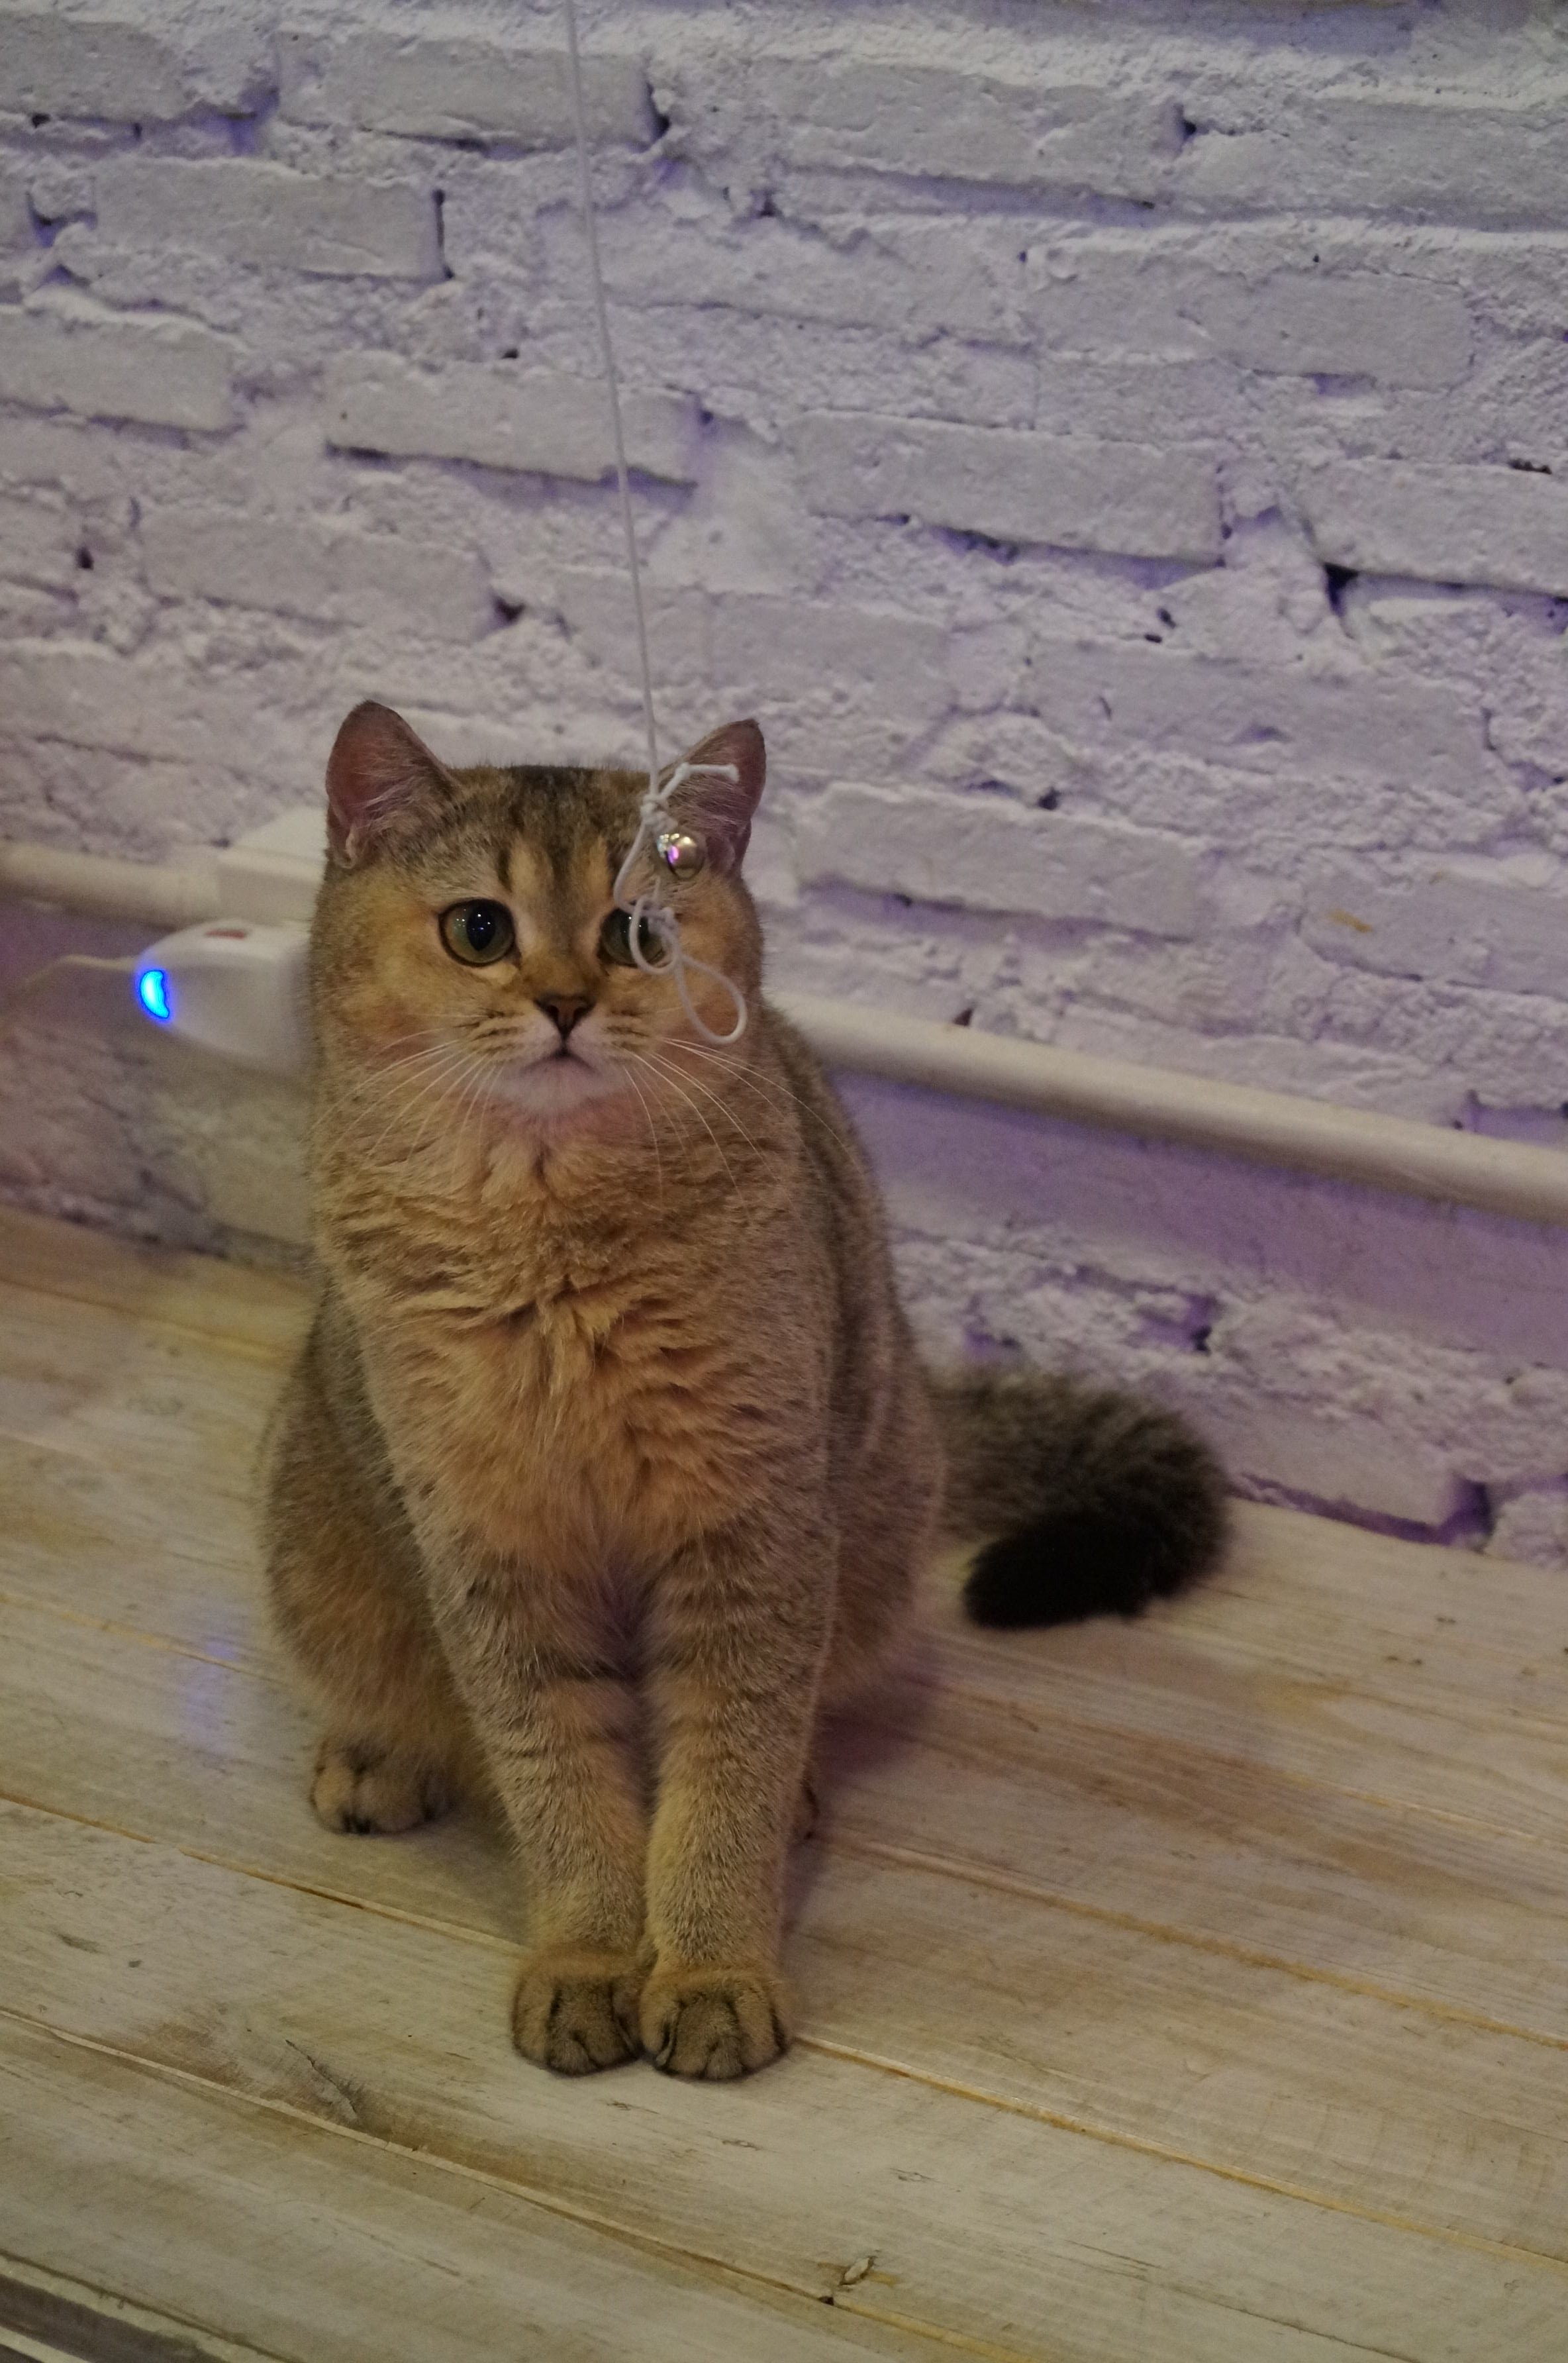
animal, pet, kitten, cat, feline, mammal, fauna, domestic animal, whiskers, animals, vertebrate, cat face, british shorthair, tabby cat, wild cat, small to medium sized cats, cat like mammal